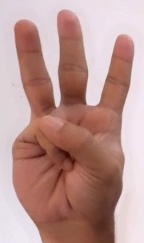
ASL sign: W